Mike Leake

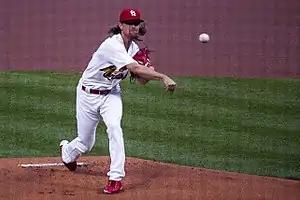
Leake in 2017

At the start of the season, Leake was 5–2 with a 1.91 ERA in 9 starts. From May 29 to August 26, Leake went 2–10. For the season with St. Louis, Leake finished 7–12 with a 4.21 ERA in 26 starts.